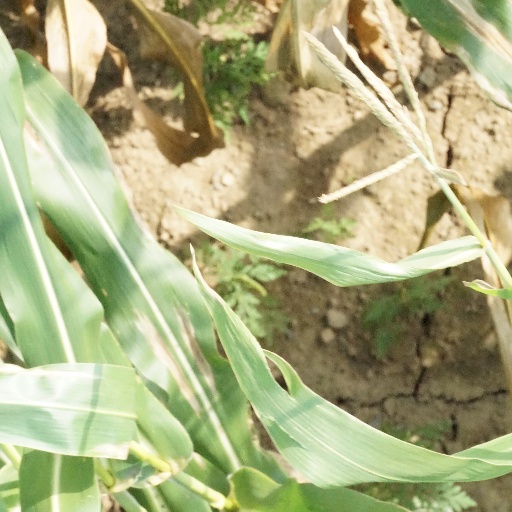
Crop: maize; corn